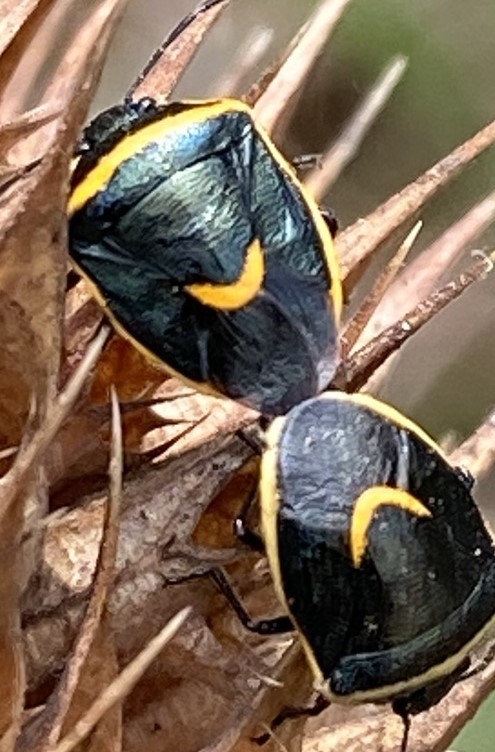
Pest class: stink_bug